Seconds (1966 film)

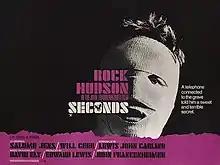
Theatrical release poster

Seconds is a 1966 American science fiction psychological horror film directed by John Frankenheimer and starring Rock Hudson, Salome Jens, and Will Geer. The film tells the story of a middle-aged New York banker who, disillusioned with his life, is contacted by an agency known as "The Company" which specializes in providing "rebirths" under new identities and appearances altered by plastic surgery. The screenplay by Lewis John Carlino is based on the 1963 novel of the same title by David Ely.